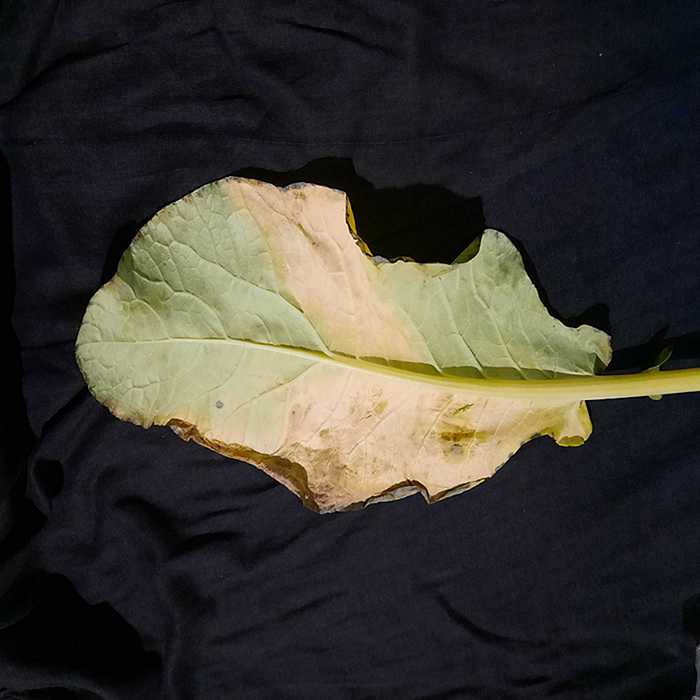
Plant: Cauliflower
Label: Black Rot